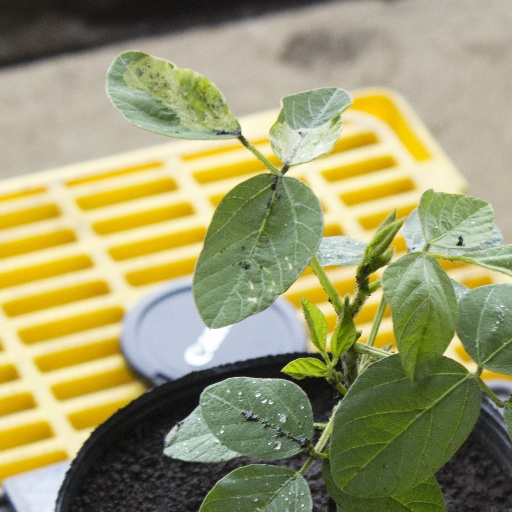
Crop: soybean